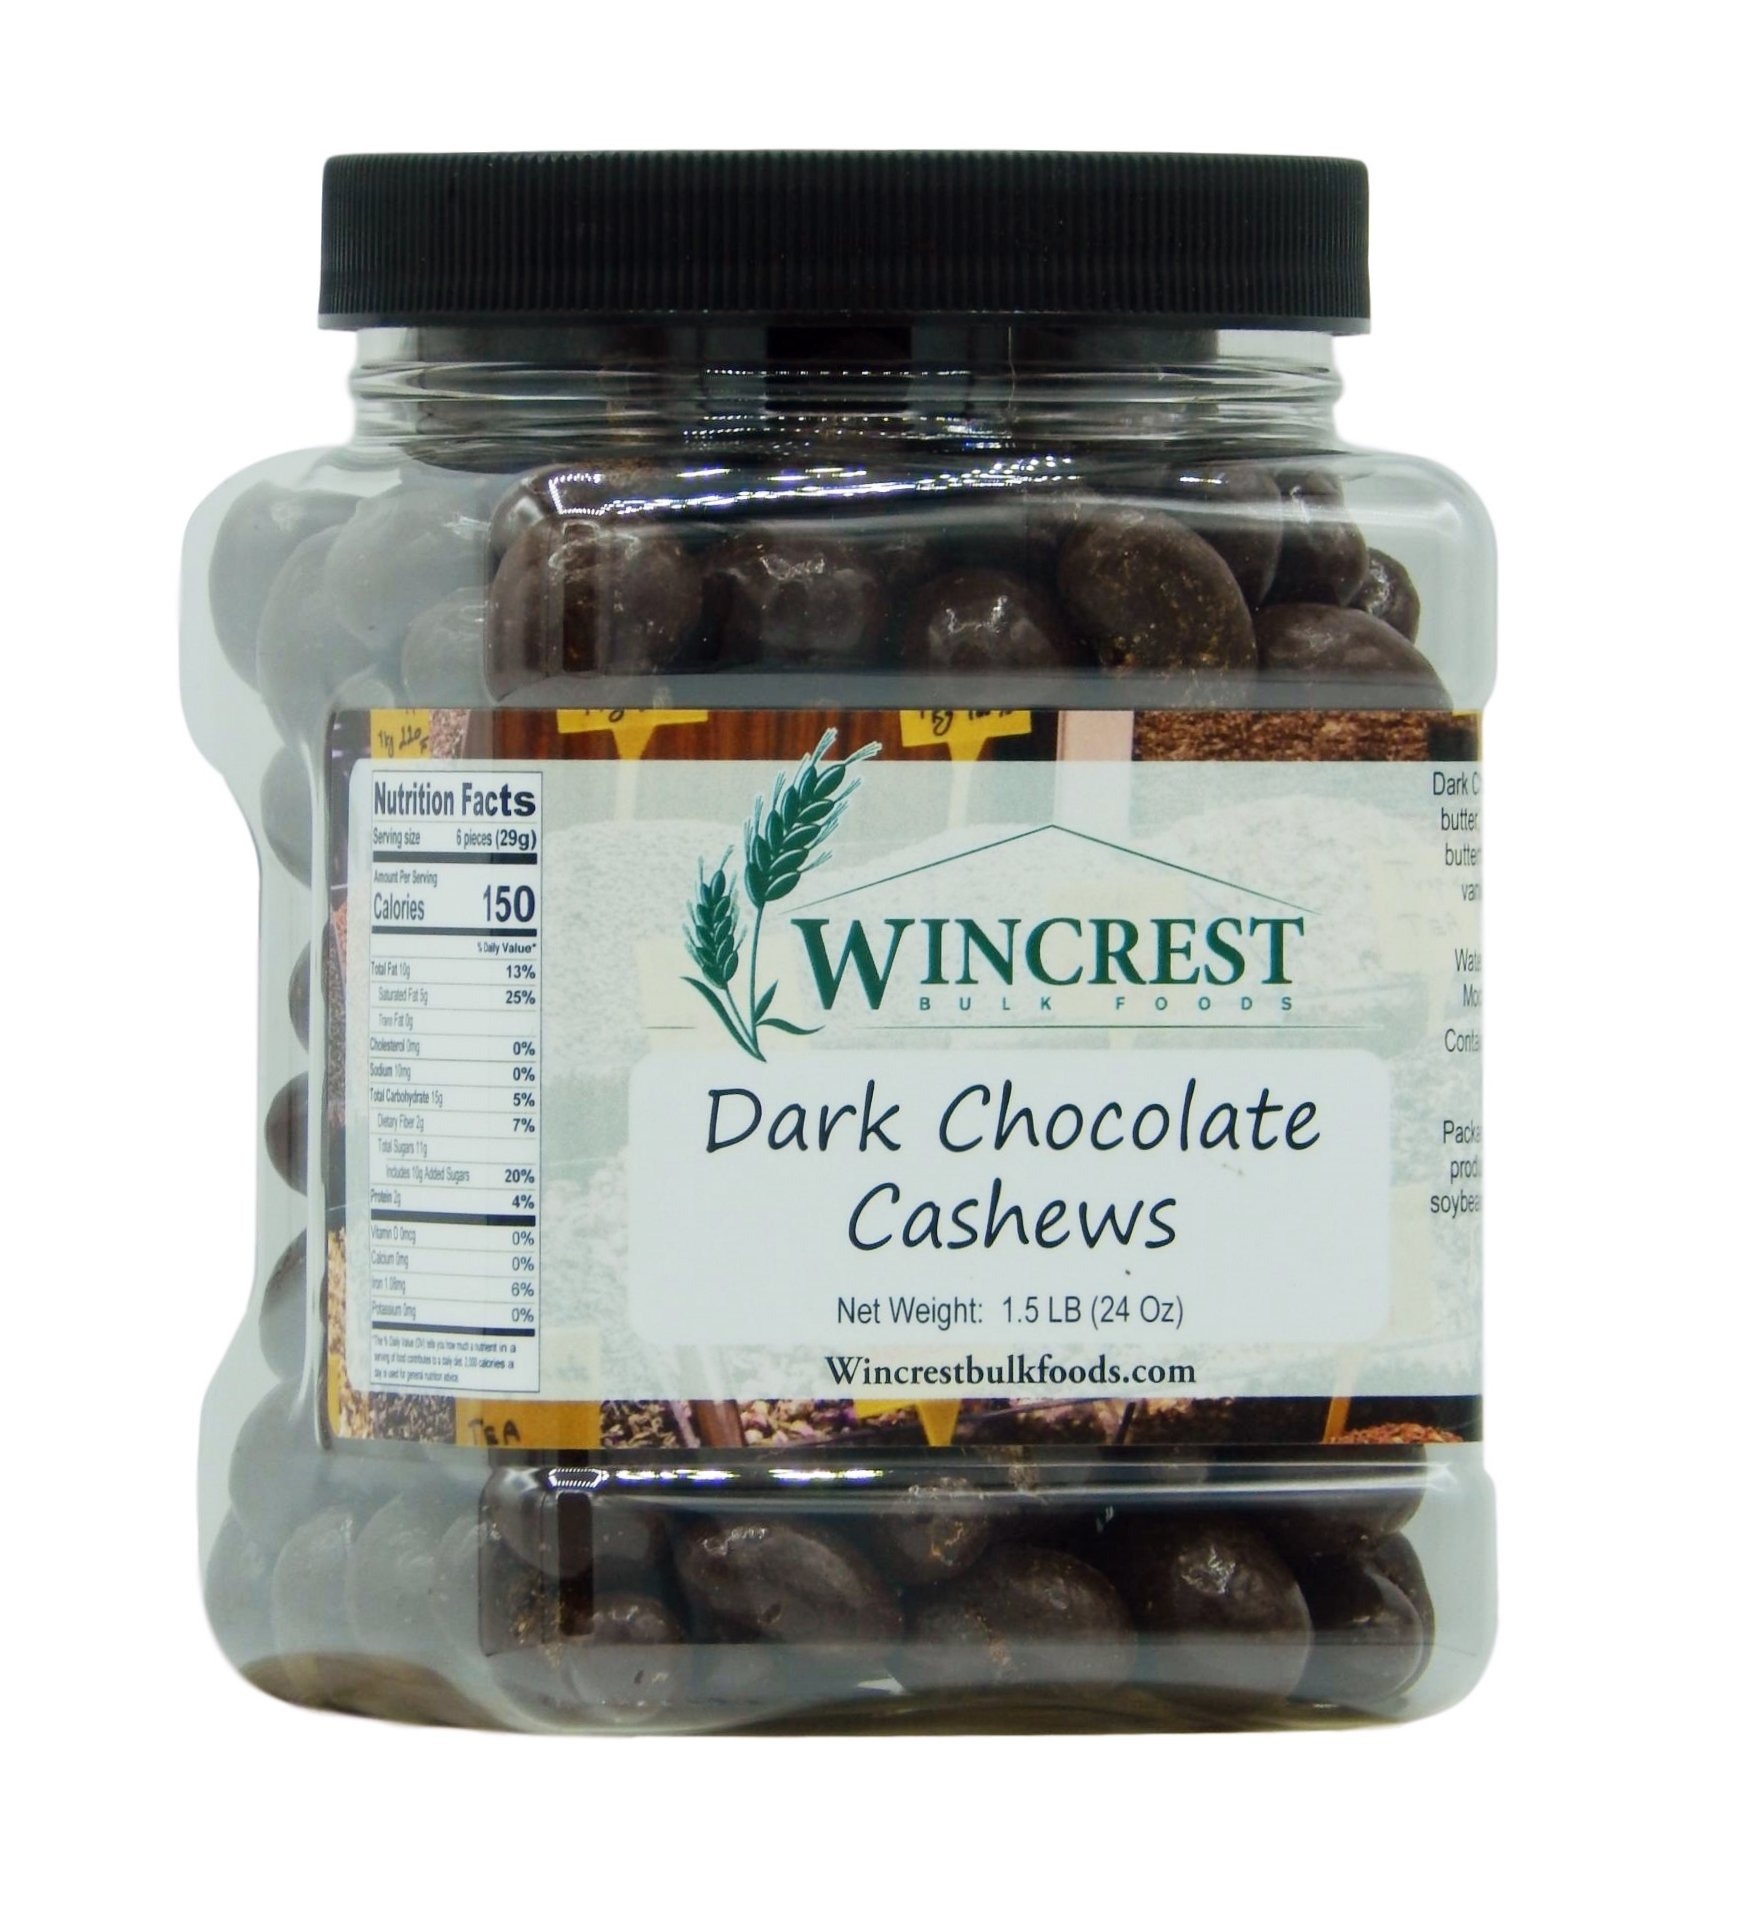
Item Name: WinCrest Dark Chocolate Cashews (1.5 Lb Tub)
Value: 24.0
Unit: Ounce

Price: 31.99